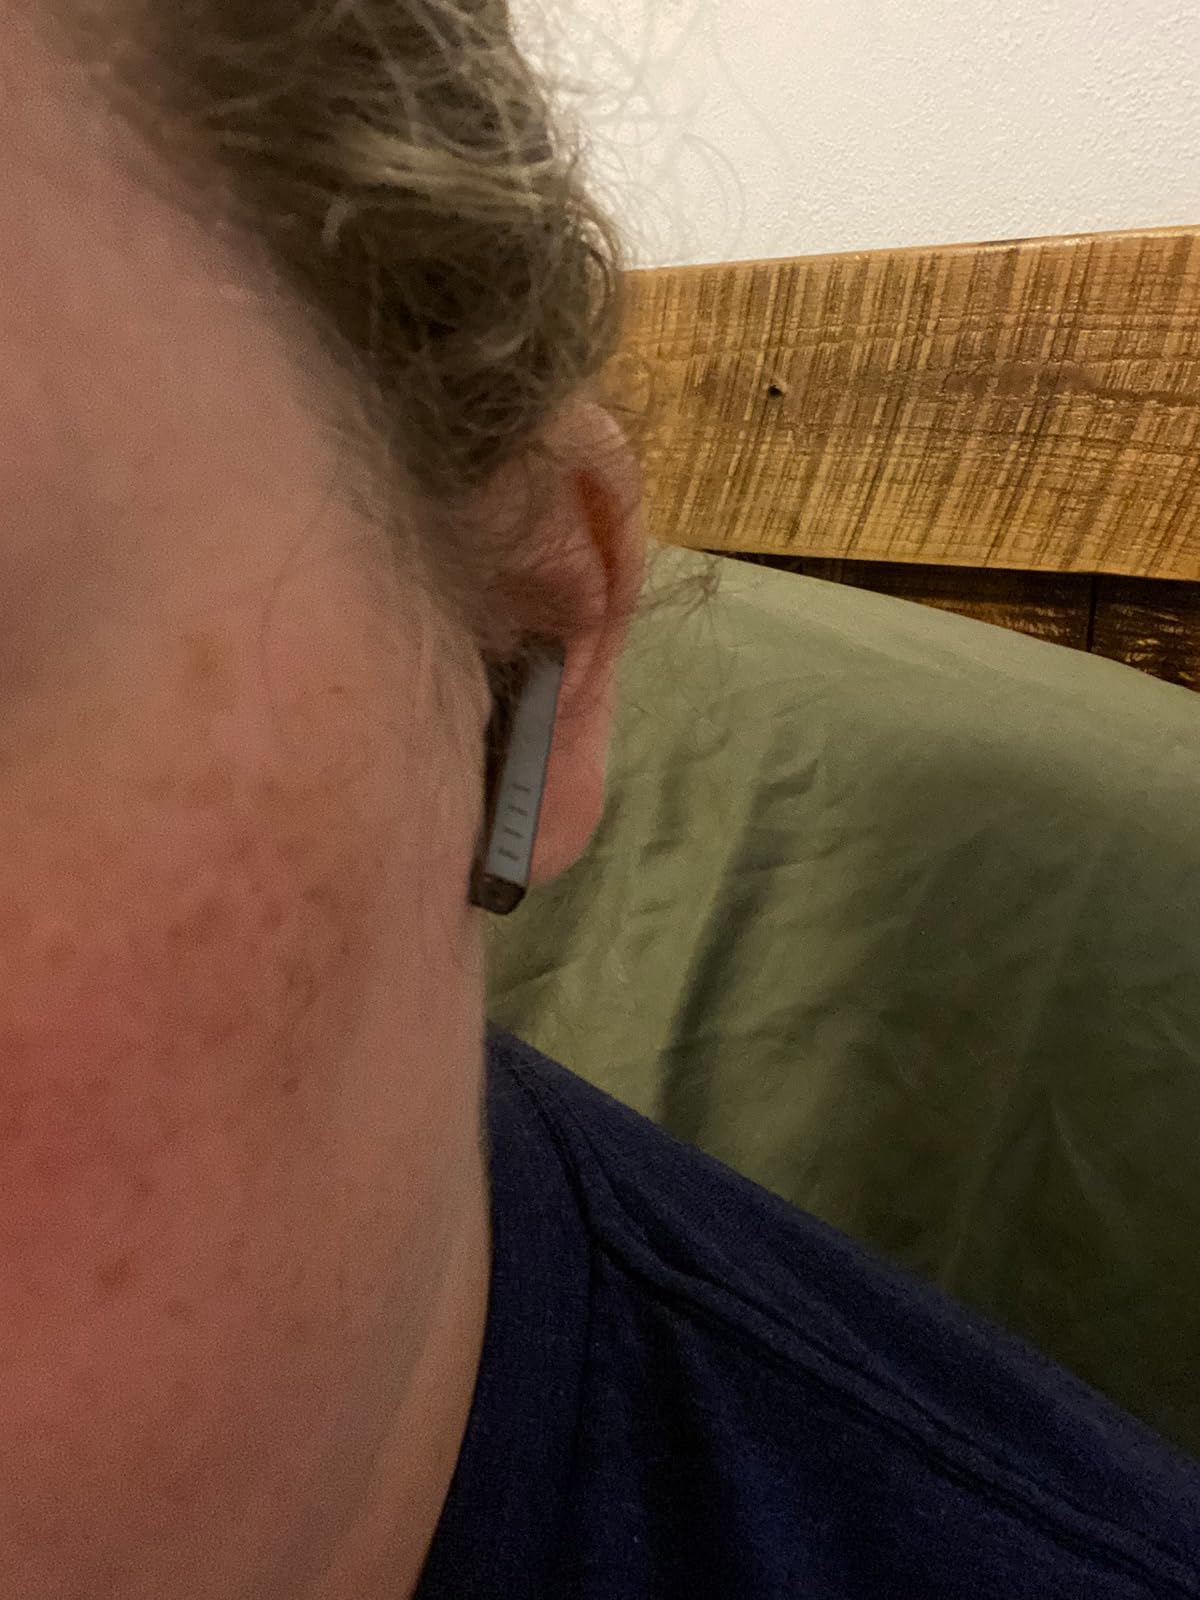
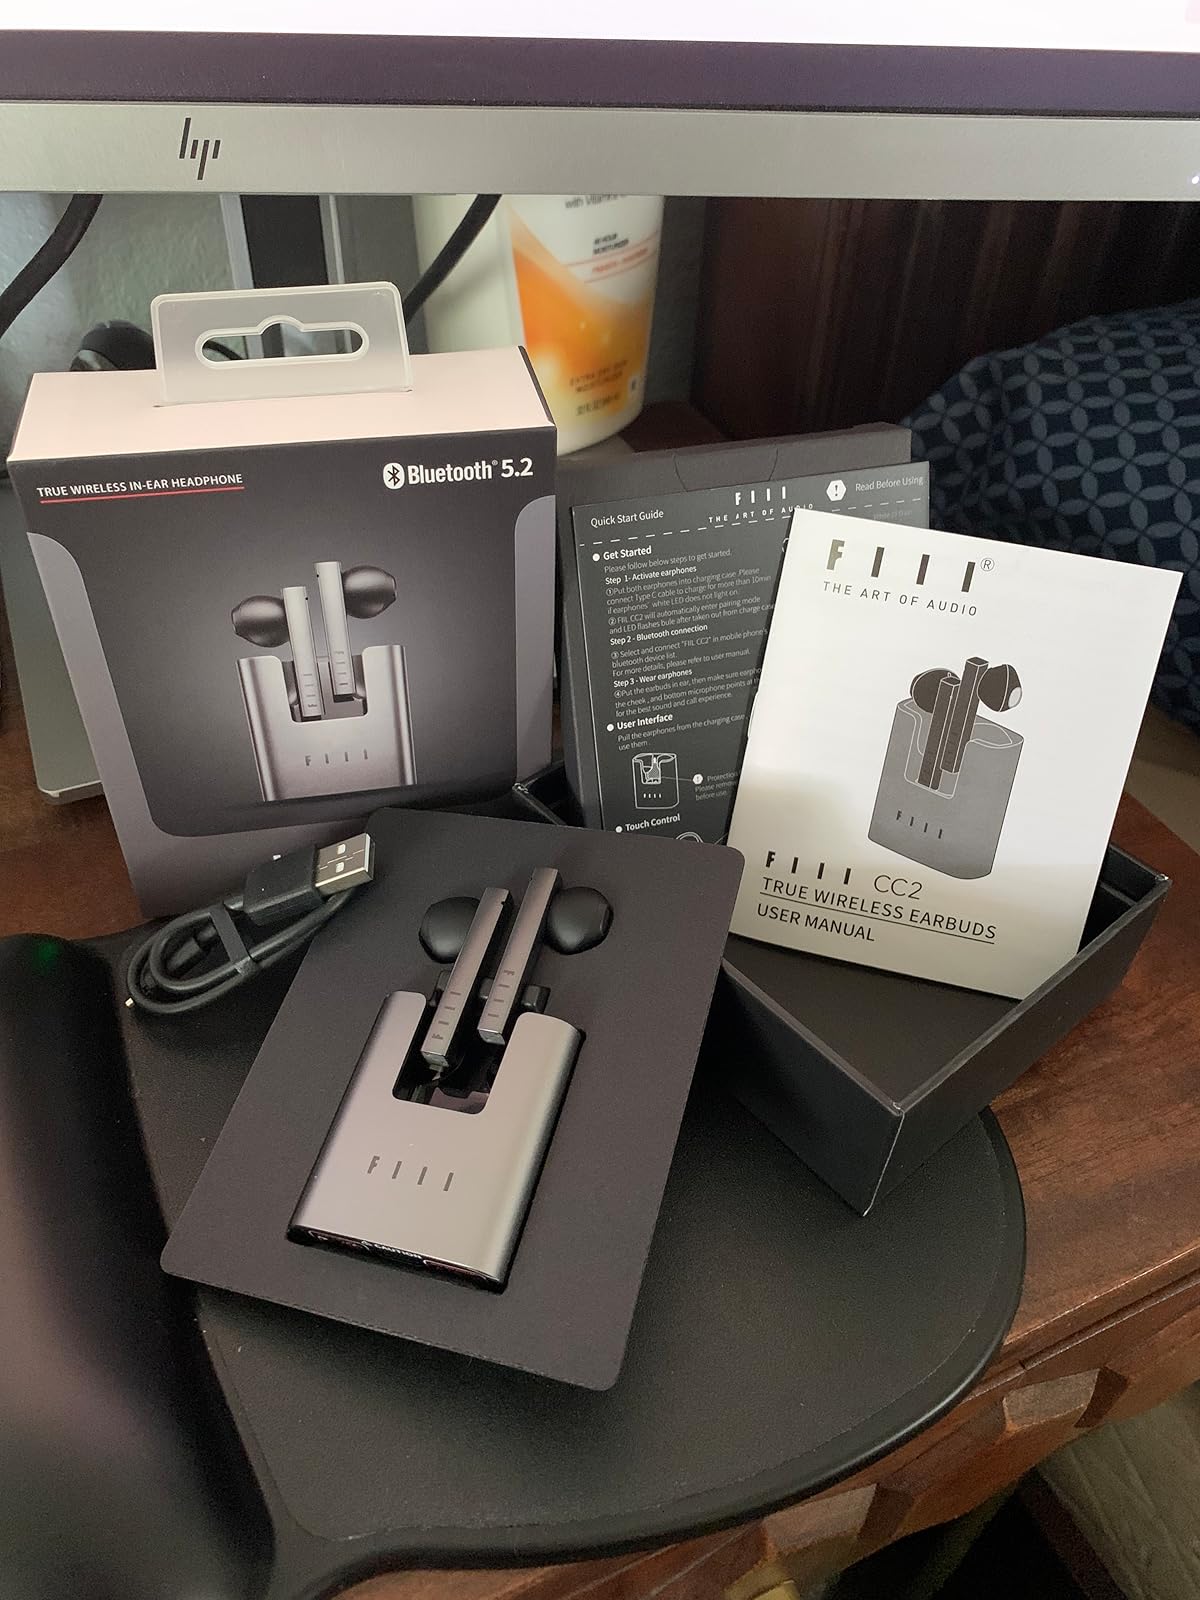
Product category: earbuds
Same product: yes